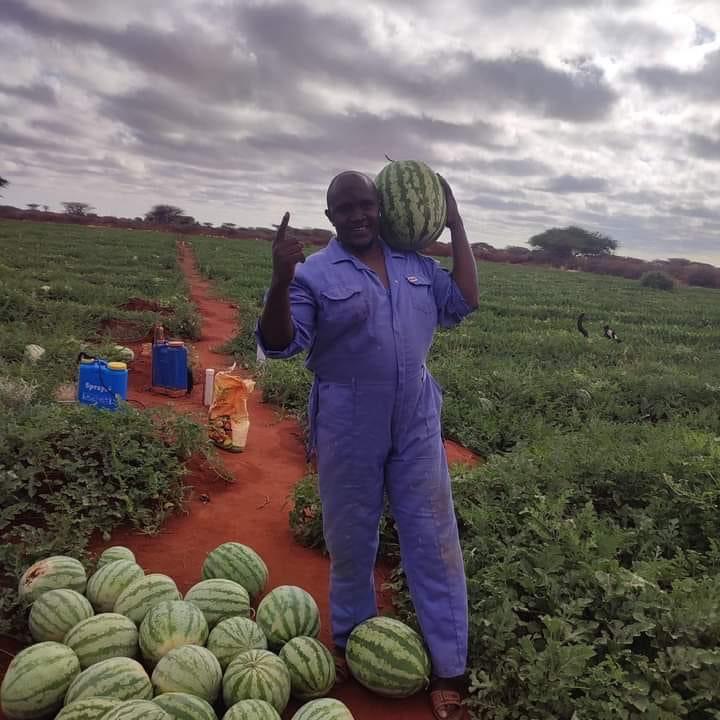
Mkulima wa mazao akiwa ameweka tikiti moja begani na kulishikilia huku mengine yakiwa chini, ikiwa ni baada ya kutoka kuyavuna shambani ambayo yamekomaa na kuwa tayari kwa ajili ya kuyapeleka sokoni, kwa wateja kuyanunua.